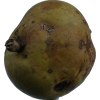
Label: pear